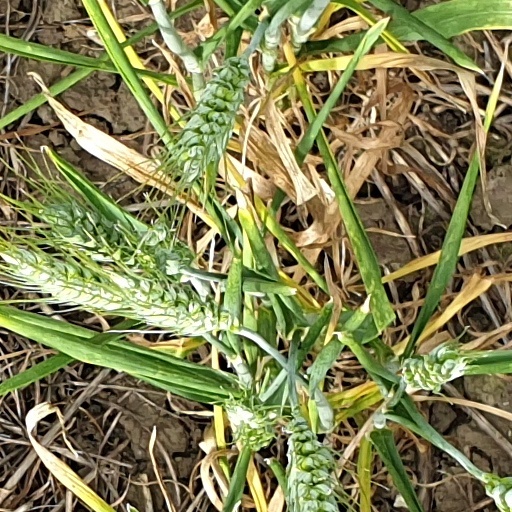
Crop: wheat